Bodiam Castle

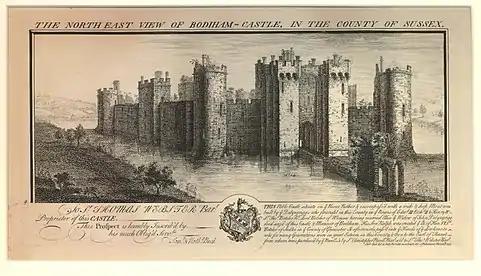
Engraving of 1737 by Samuel and Nathaniel Buck, showing Bodiam Castle from the northeast

After the Civil War, Powell was made a baronet by Charles II. Although it is unrecorded when Bodiam Castle was dismantled (slighted), it was probably after it was bought by Powell. During and after the Civil War, many castles were slighted to prevent them from being reused. Not all were destroyed completely, and in some cases care was taken not to unnecessarily deface the structure. At Bodiam, it was deemed sufficient to dismantle the barbican, the bridges, and the buildings inside the castle. When Nathaniel Powell died in 1674 or 1675, Bodiam Castle was passed on to his son, also called Nathaniel. After the second Nathaniel, the castle came into the possession of Elizabeth Clitherow, his daughter-in-law.